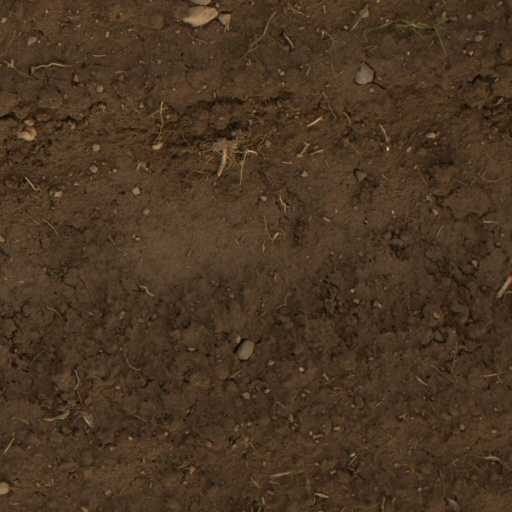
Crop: wheat